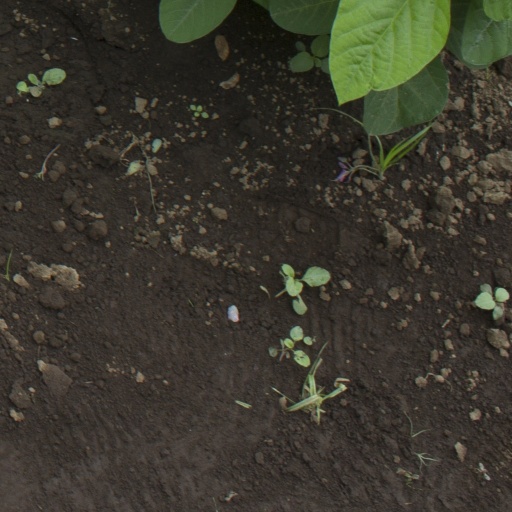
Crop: soybean